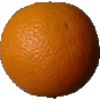
Label: Orange 1